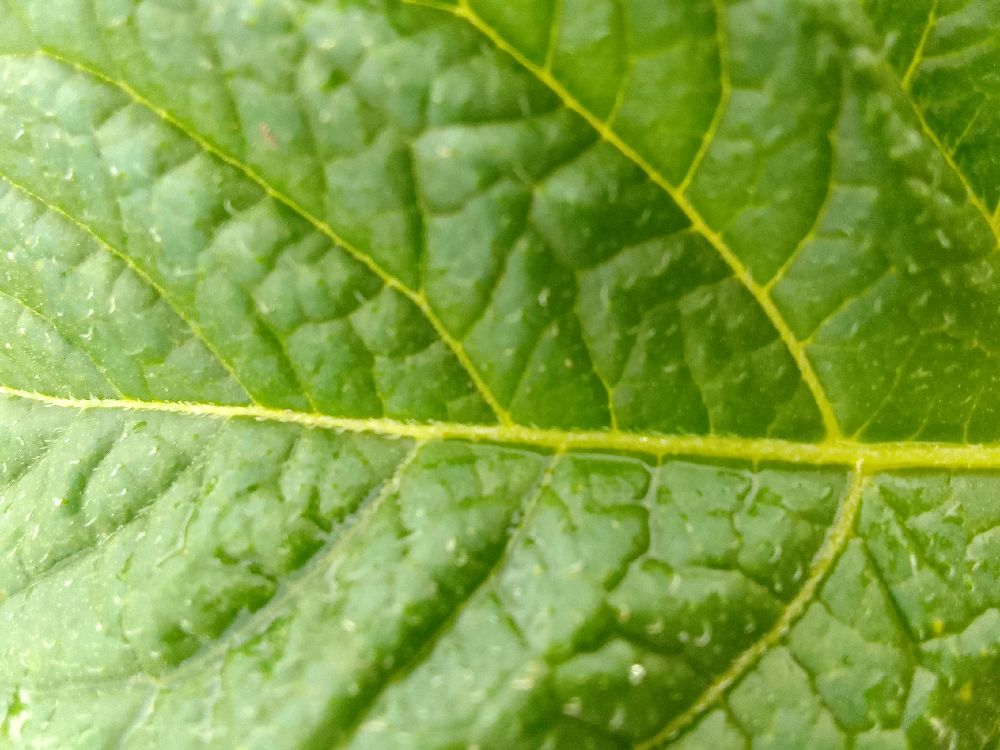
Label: Healthy